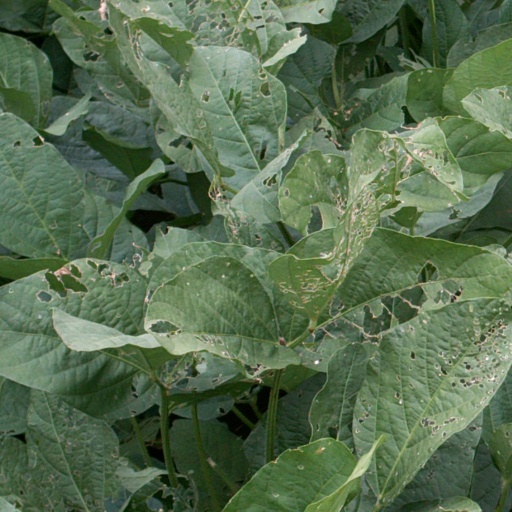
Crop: soybean